Luis Vallejo Bonsai Museum

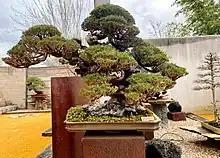
Juniper, part of the museum collection.

The museum bonsai collection has over 300 specimens, including native and imported species, and is widely considered among the best in the world outside of Japan. Not all specimens are on display, as the museum has private work and nursery areas for the development and care of the trees. Some of the specimens in the collection exceed the 200 years of age.